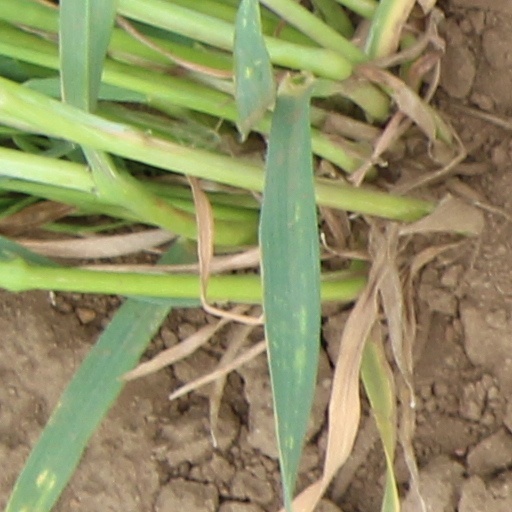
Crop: wheat